Pepito Manaloto

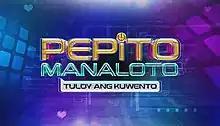
Title card since April 2025

"Pepito Manaloto:" formerly known as "Pepito Manaloto", "Pepito Manaloto: Ang Tunay na Kuwento", "Pepito Manoloto: Kuwento Kuwento" and "Pepito Manaloto: Ang Unang Kuwento", is a Philippine television sitcom series broadcast by GMA Network. Directed by Michael V., it stars Michael V. and Sef Cadayona both in the title role. It premiered on March 28, 2010, as "Pepito Manaloto" on the network's Sunday night line up.